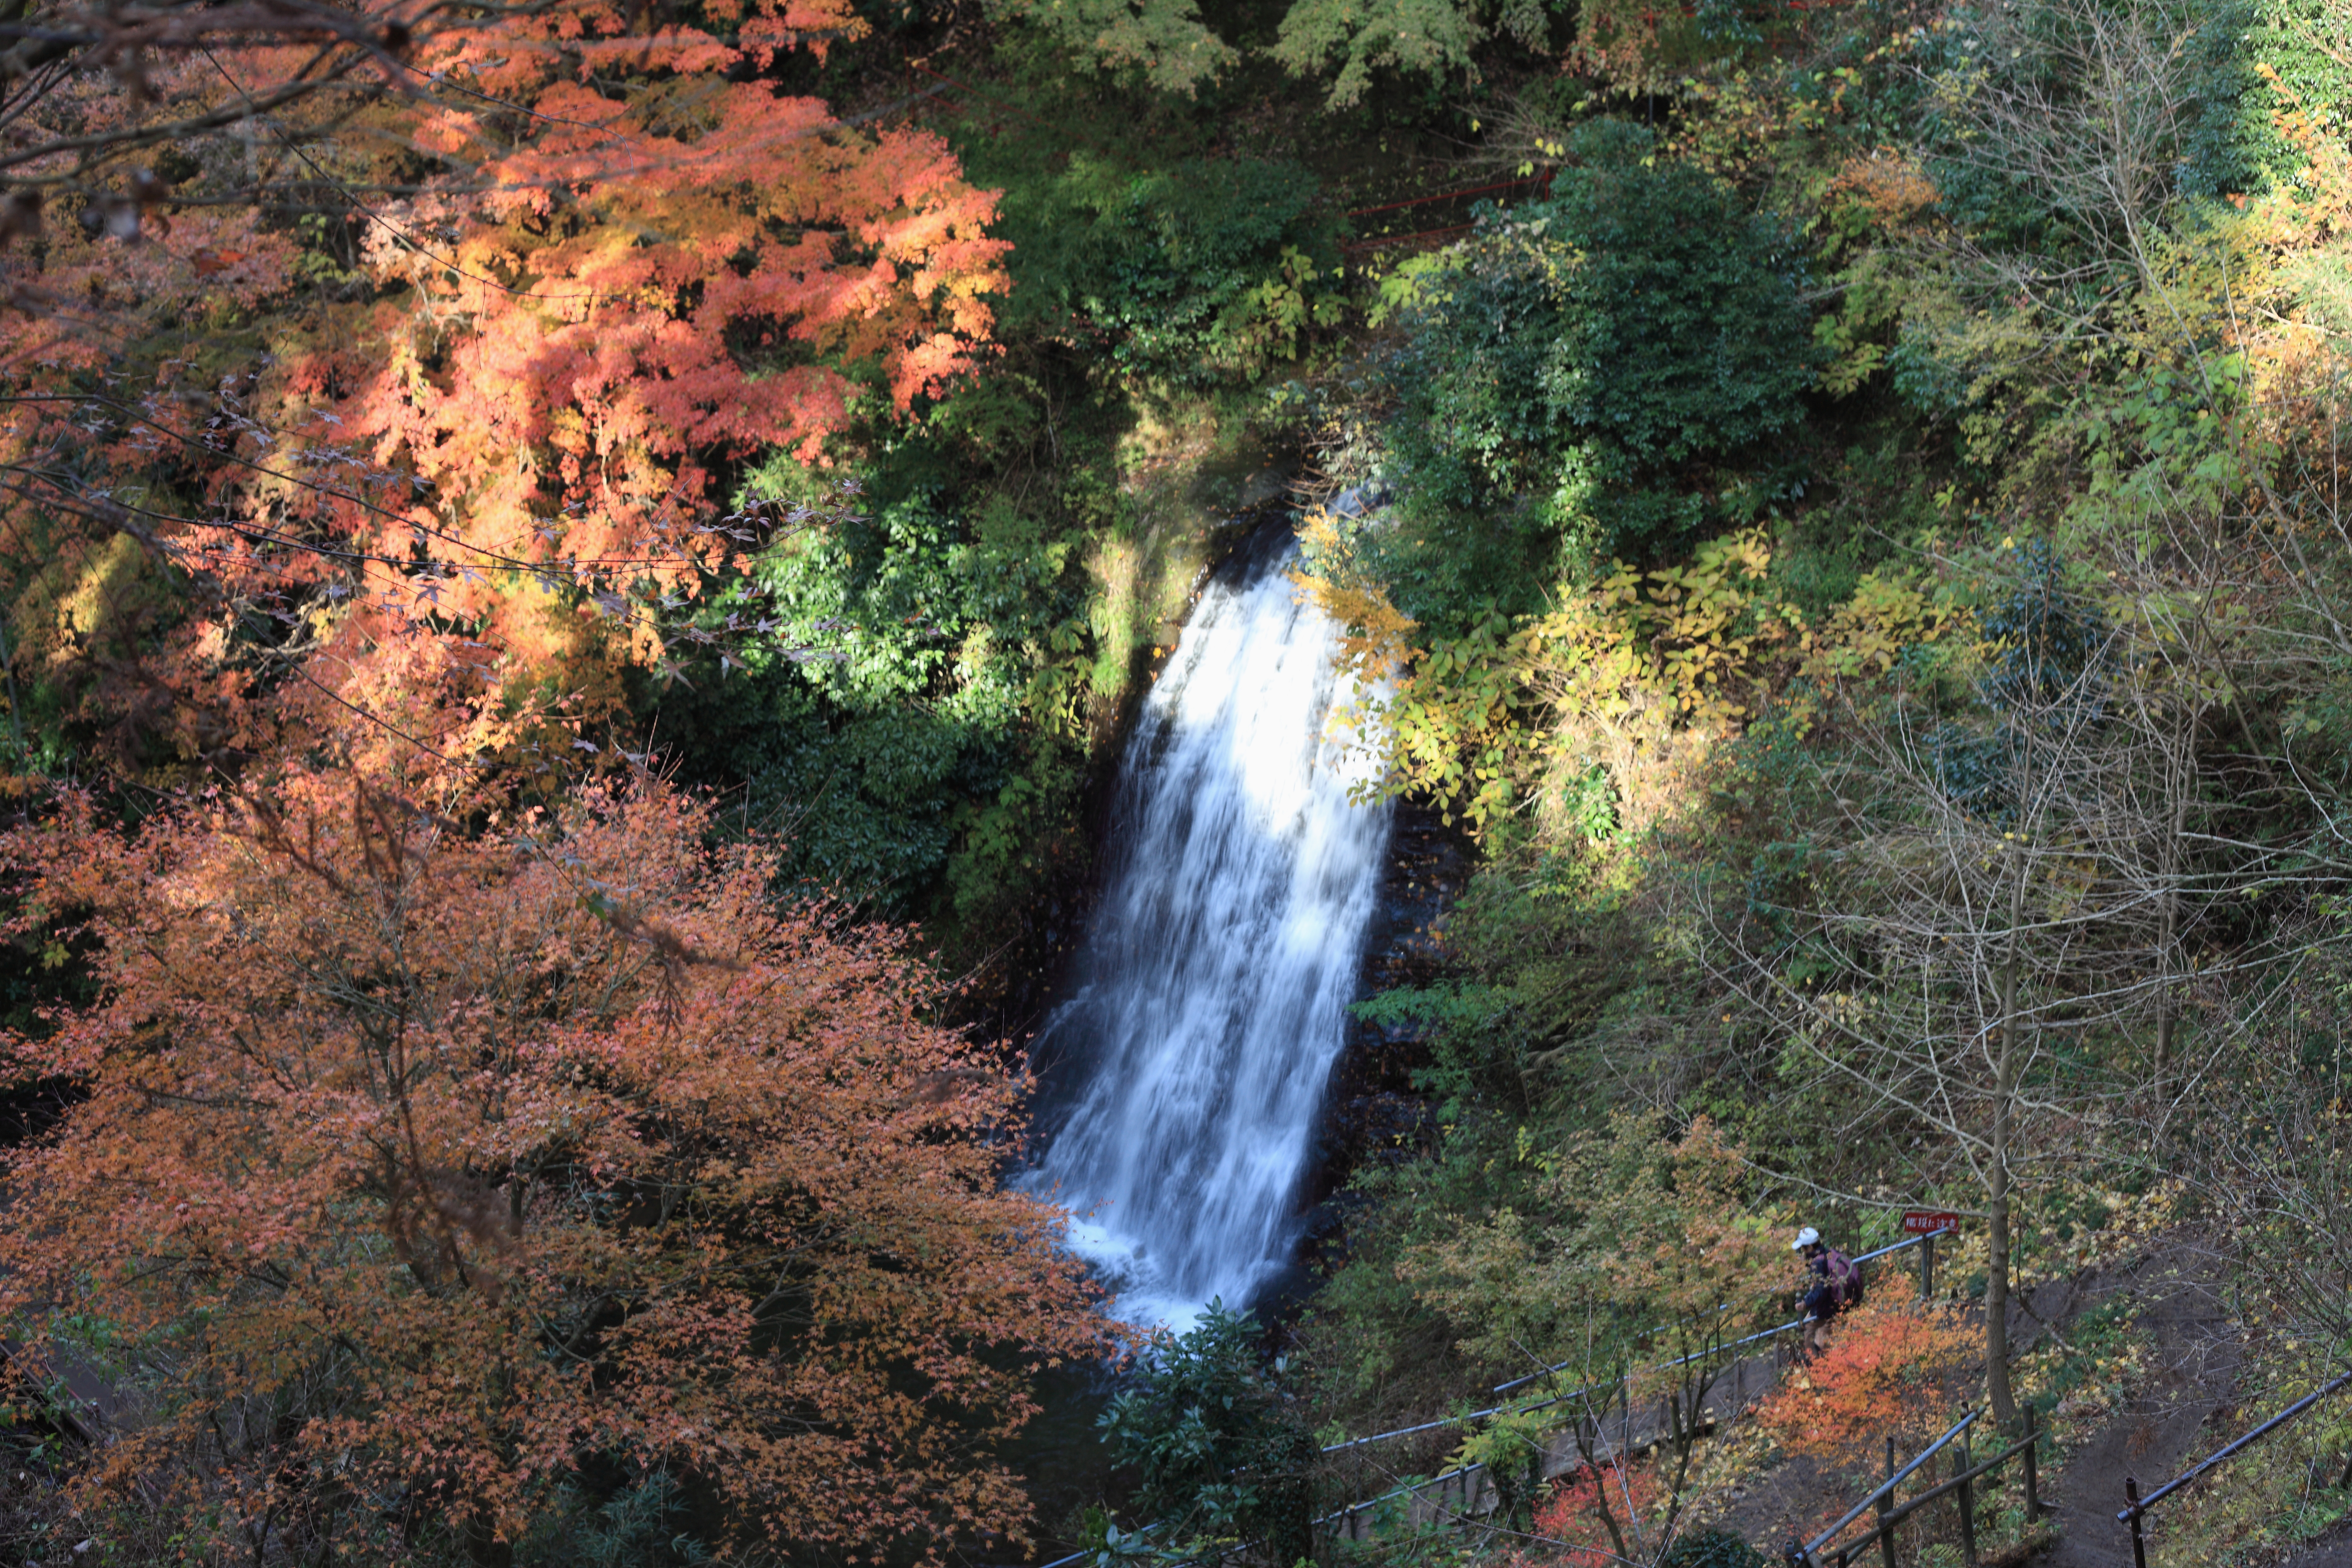
tree, nature, forest, waterfall, wilderness, leaf, fall, river, stream, high, autumn, season, body of water, cool image, ravine, 5d, hires, woodland, markii, water feature, hi, res, resolution